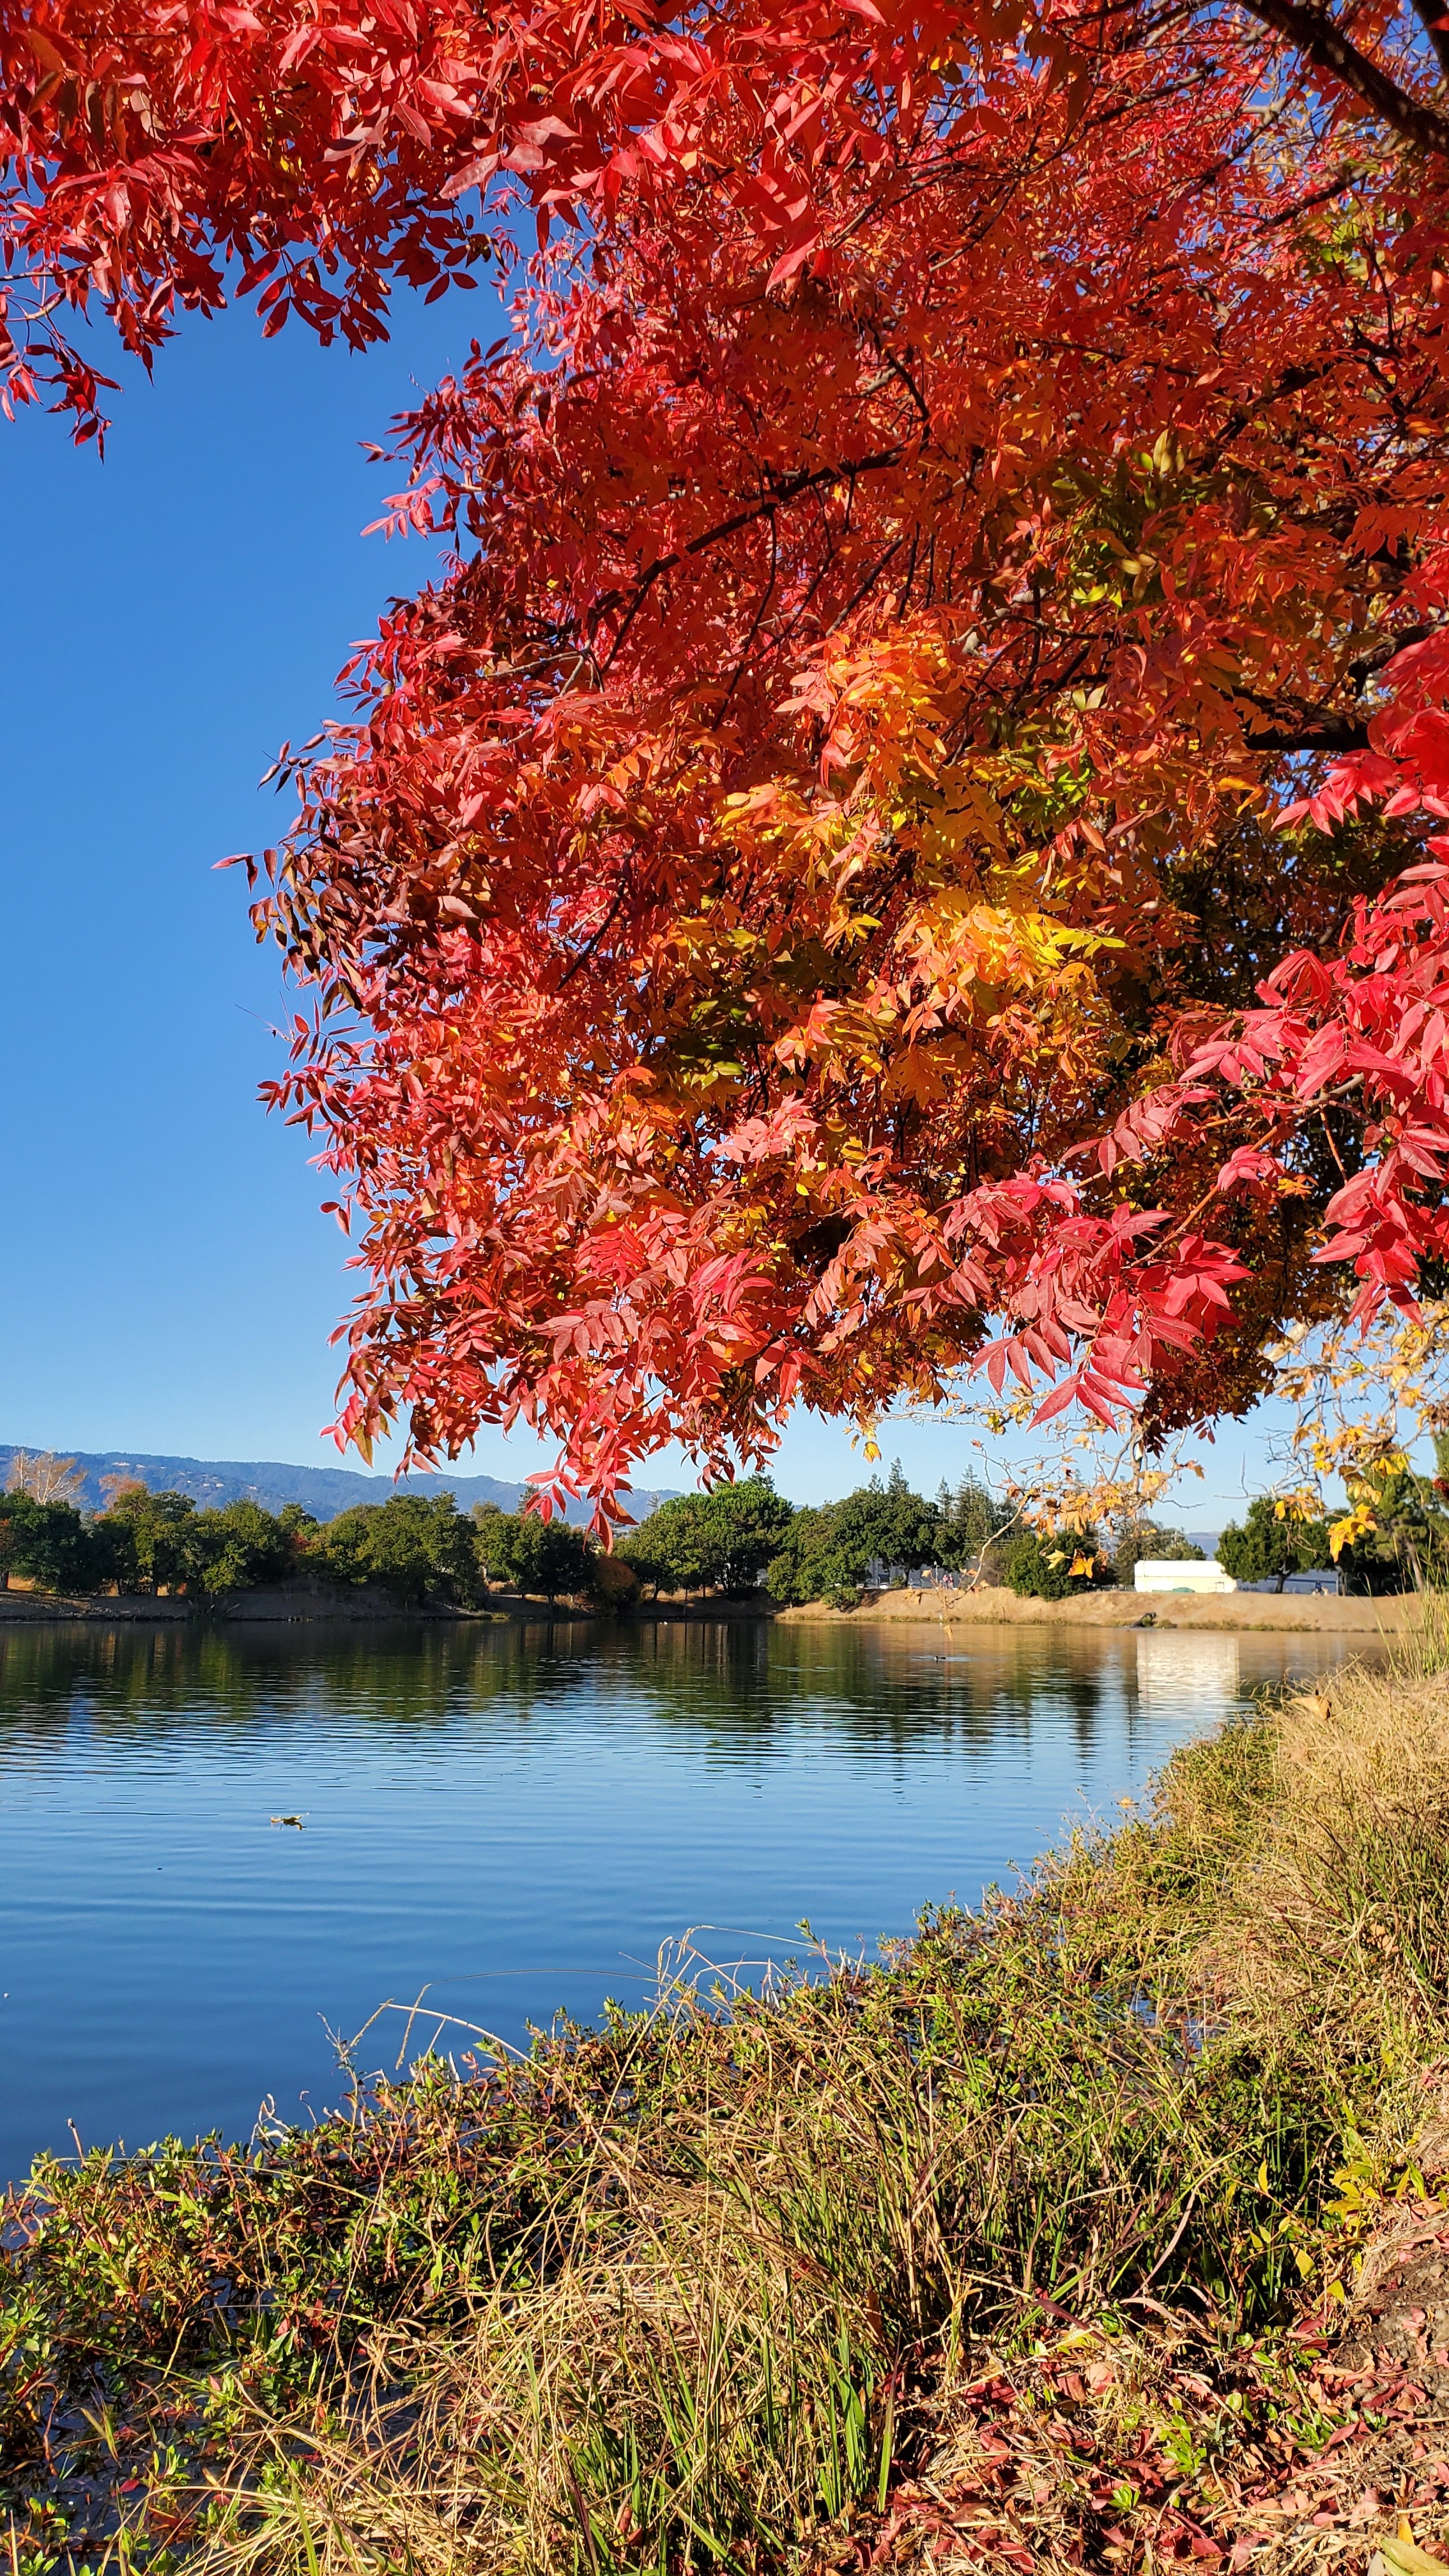
autumn, red, leaves, lake, california, campbell, tree, leaf, nature, natural landscape, woody plant, sky, plant, deciduous, reflection, water, maple, botany, spring, waterway, river, bank, pond, state park, maple leaf, landscape, sweet gum, branch, flowering plant, watercourse, plant stem, national park, flower, Northern hardwood forest